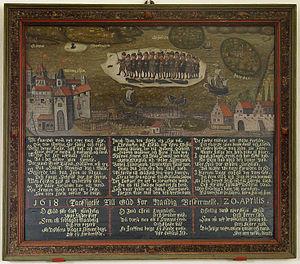
L'église de Fårö est une église construite à l'époque médiévale sur l'île suédoise de Fårö, relevant du diocèse de Visby. Elle est dédiée au culte de l'Église suédoise. Certaines parties ont été bâties au XIVᵉ siècle, mais l'essentiel de l'édifice remonte à des constructions des XVIIIᵉ et XIXᵉ siècles.